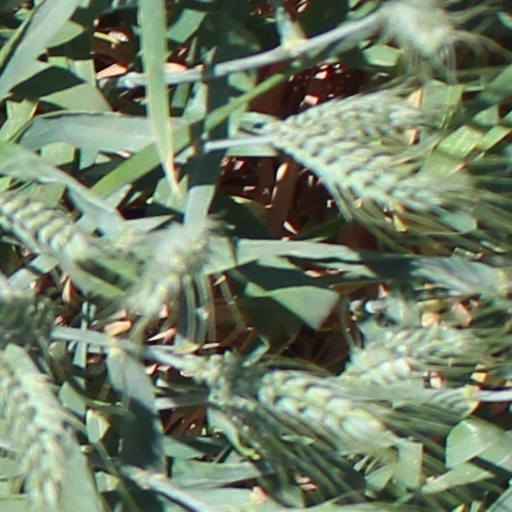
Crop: wheat